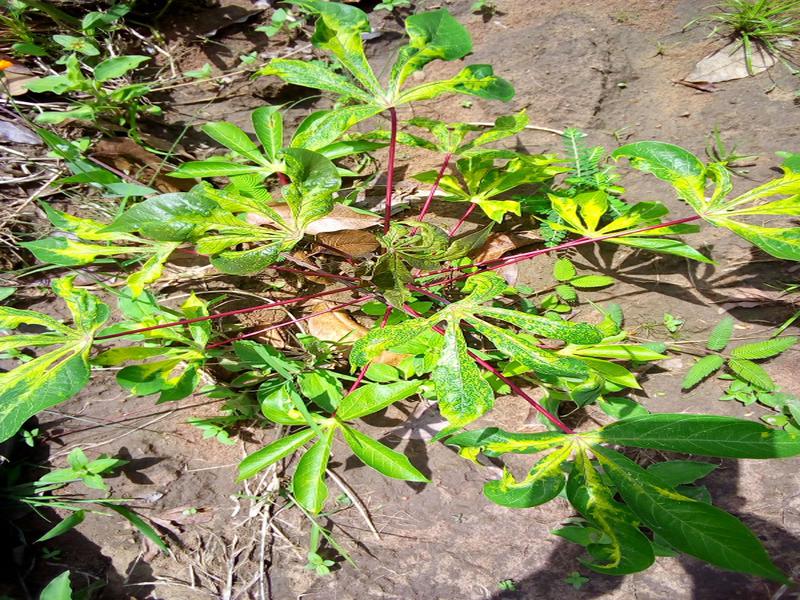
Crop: cassava
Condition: mosaic_disease